List of animals deadliest to humans

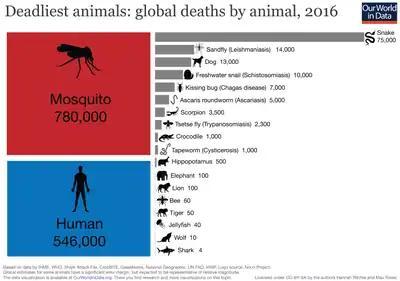
Deadliest animals as of 2016

This is a list of the deadliest animals to humans worldwide, measured by the number of humans killed per year. Different lists have varying criteria and definitions, so lists from different sources disagree and can be contentious. This article contains a compilation of lists from several reliable sources.